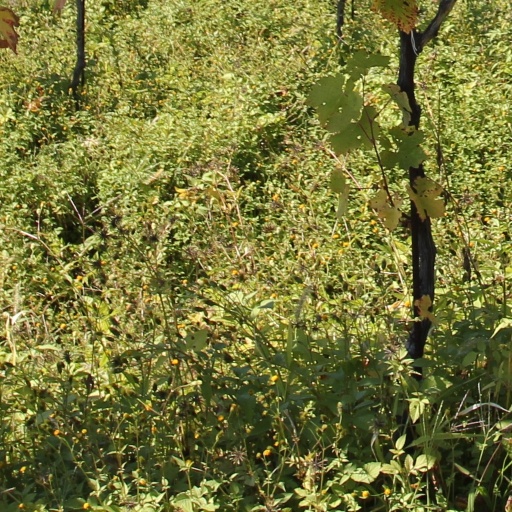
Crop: grape